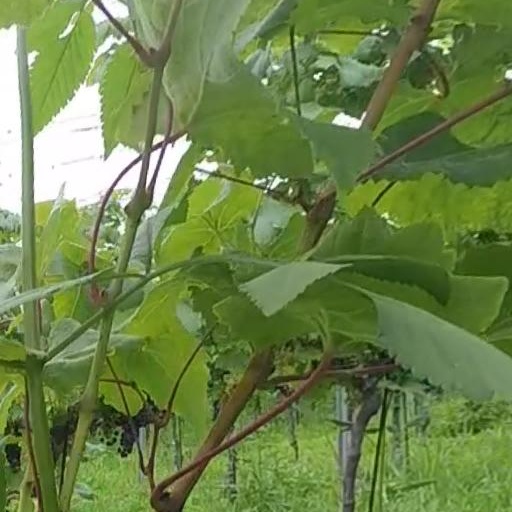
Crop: grape